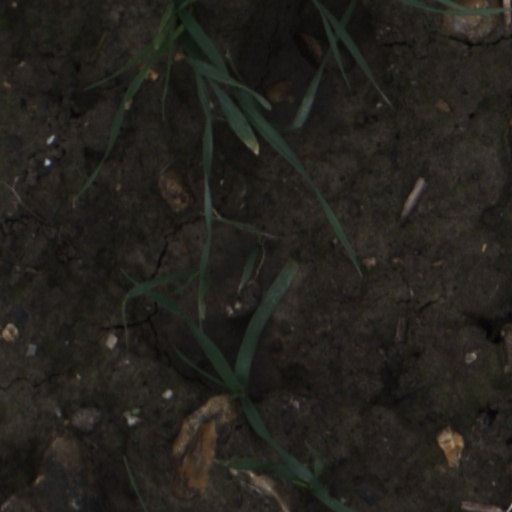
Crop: wheat